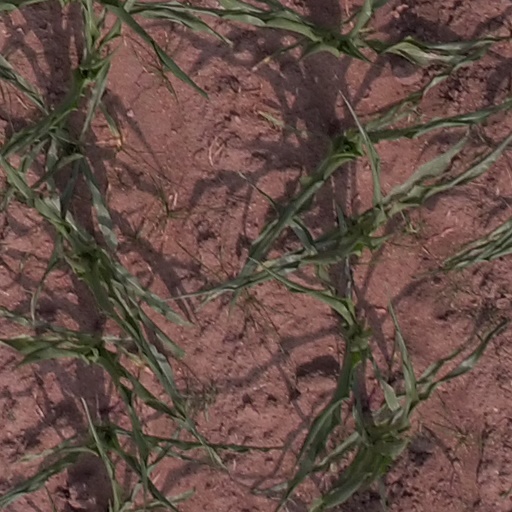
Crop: maize; corn